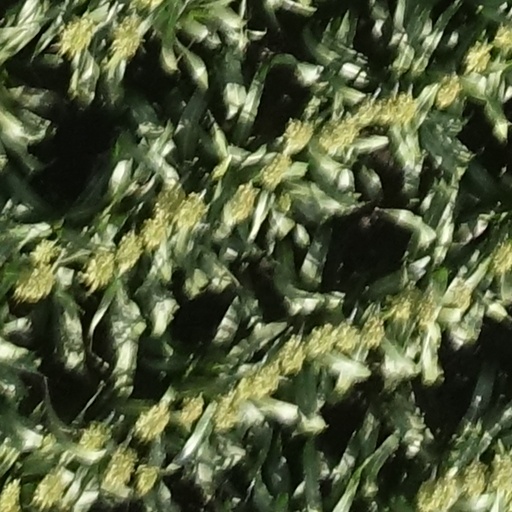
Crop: sorghum